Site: brandenburg
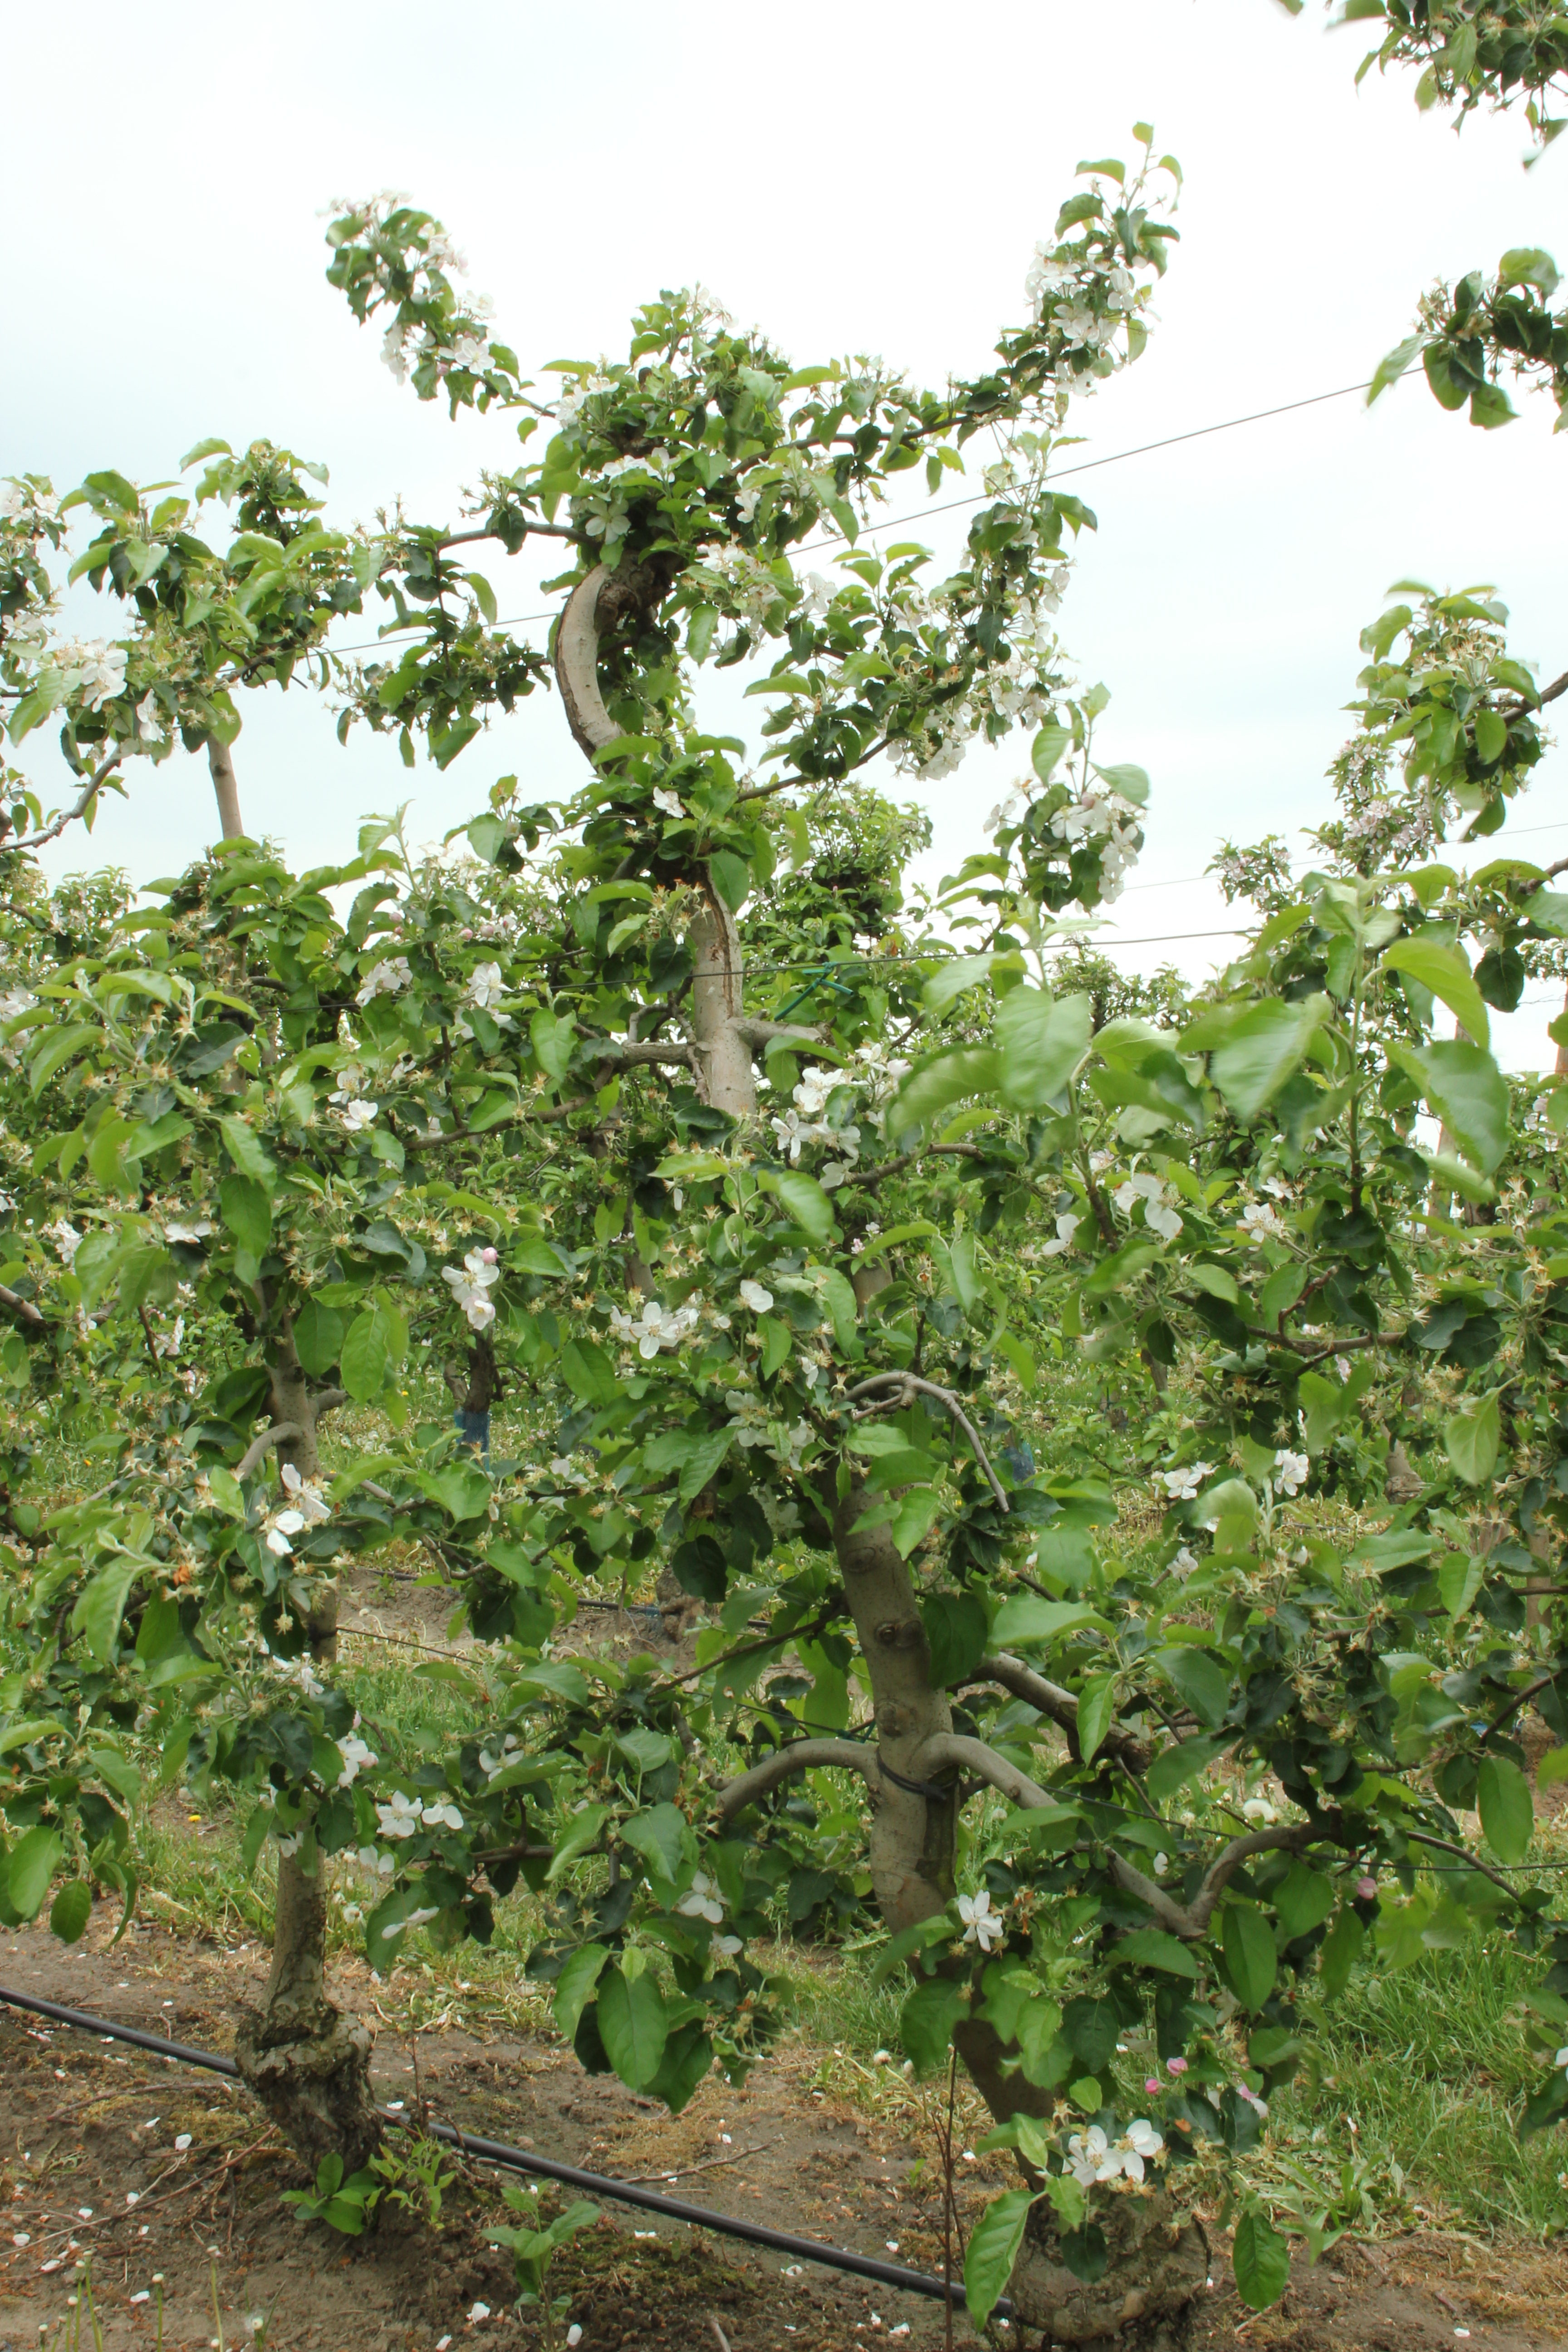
Growth stage (BBCH 67): Flowering